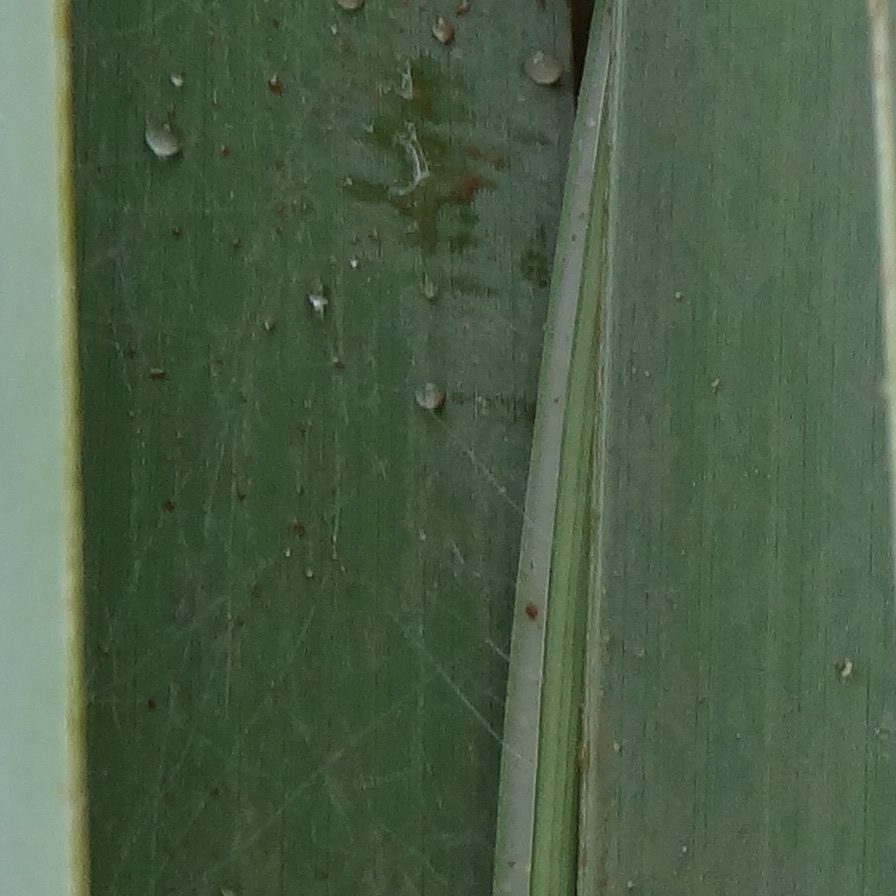
Label: Honey